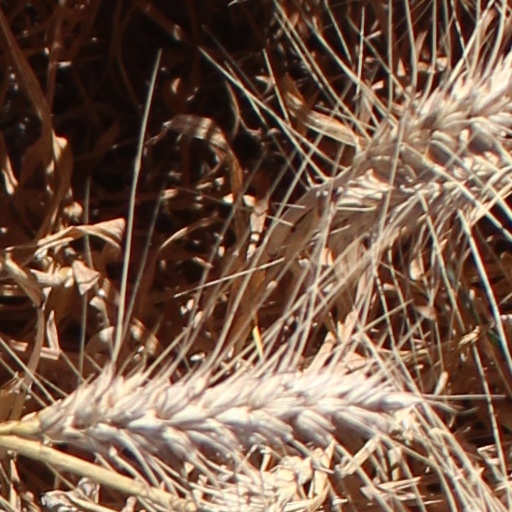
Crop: wheat